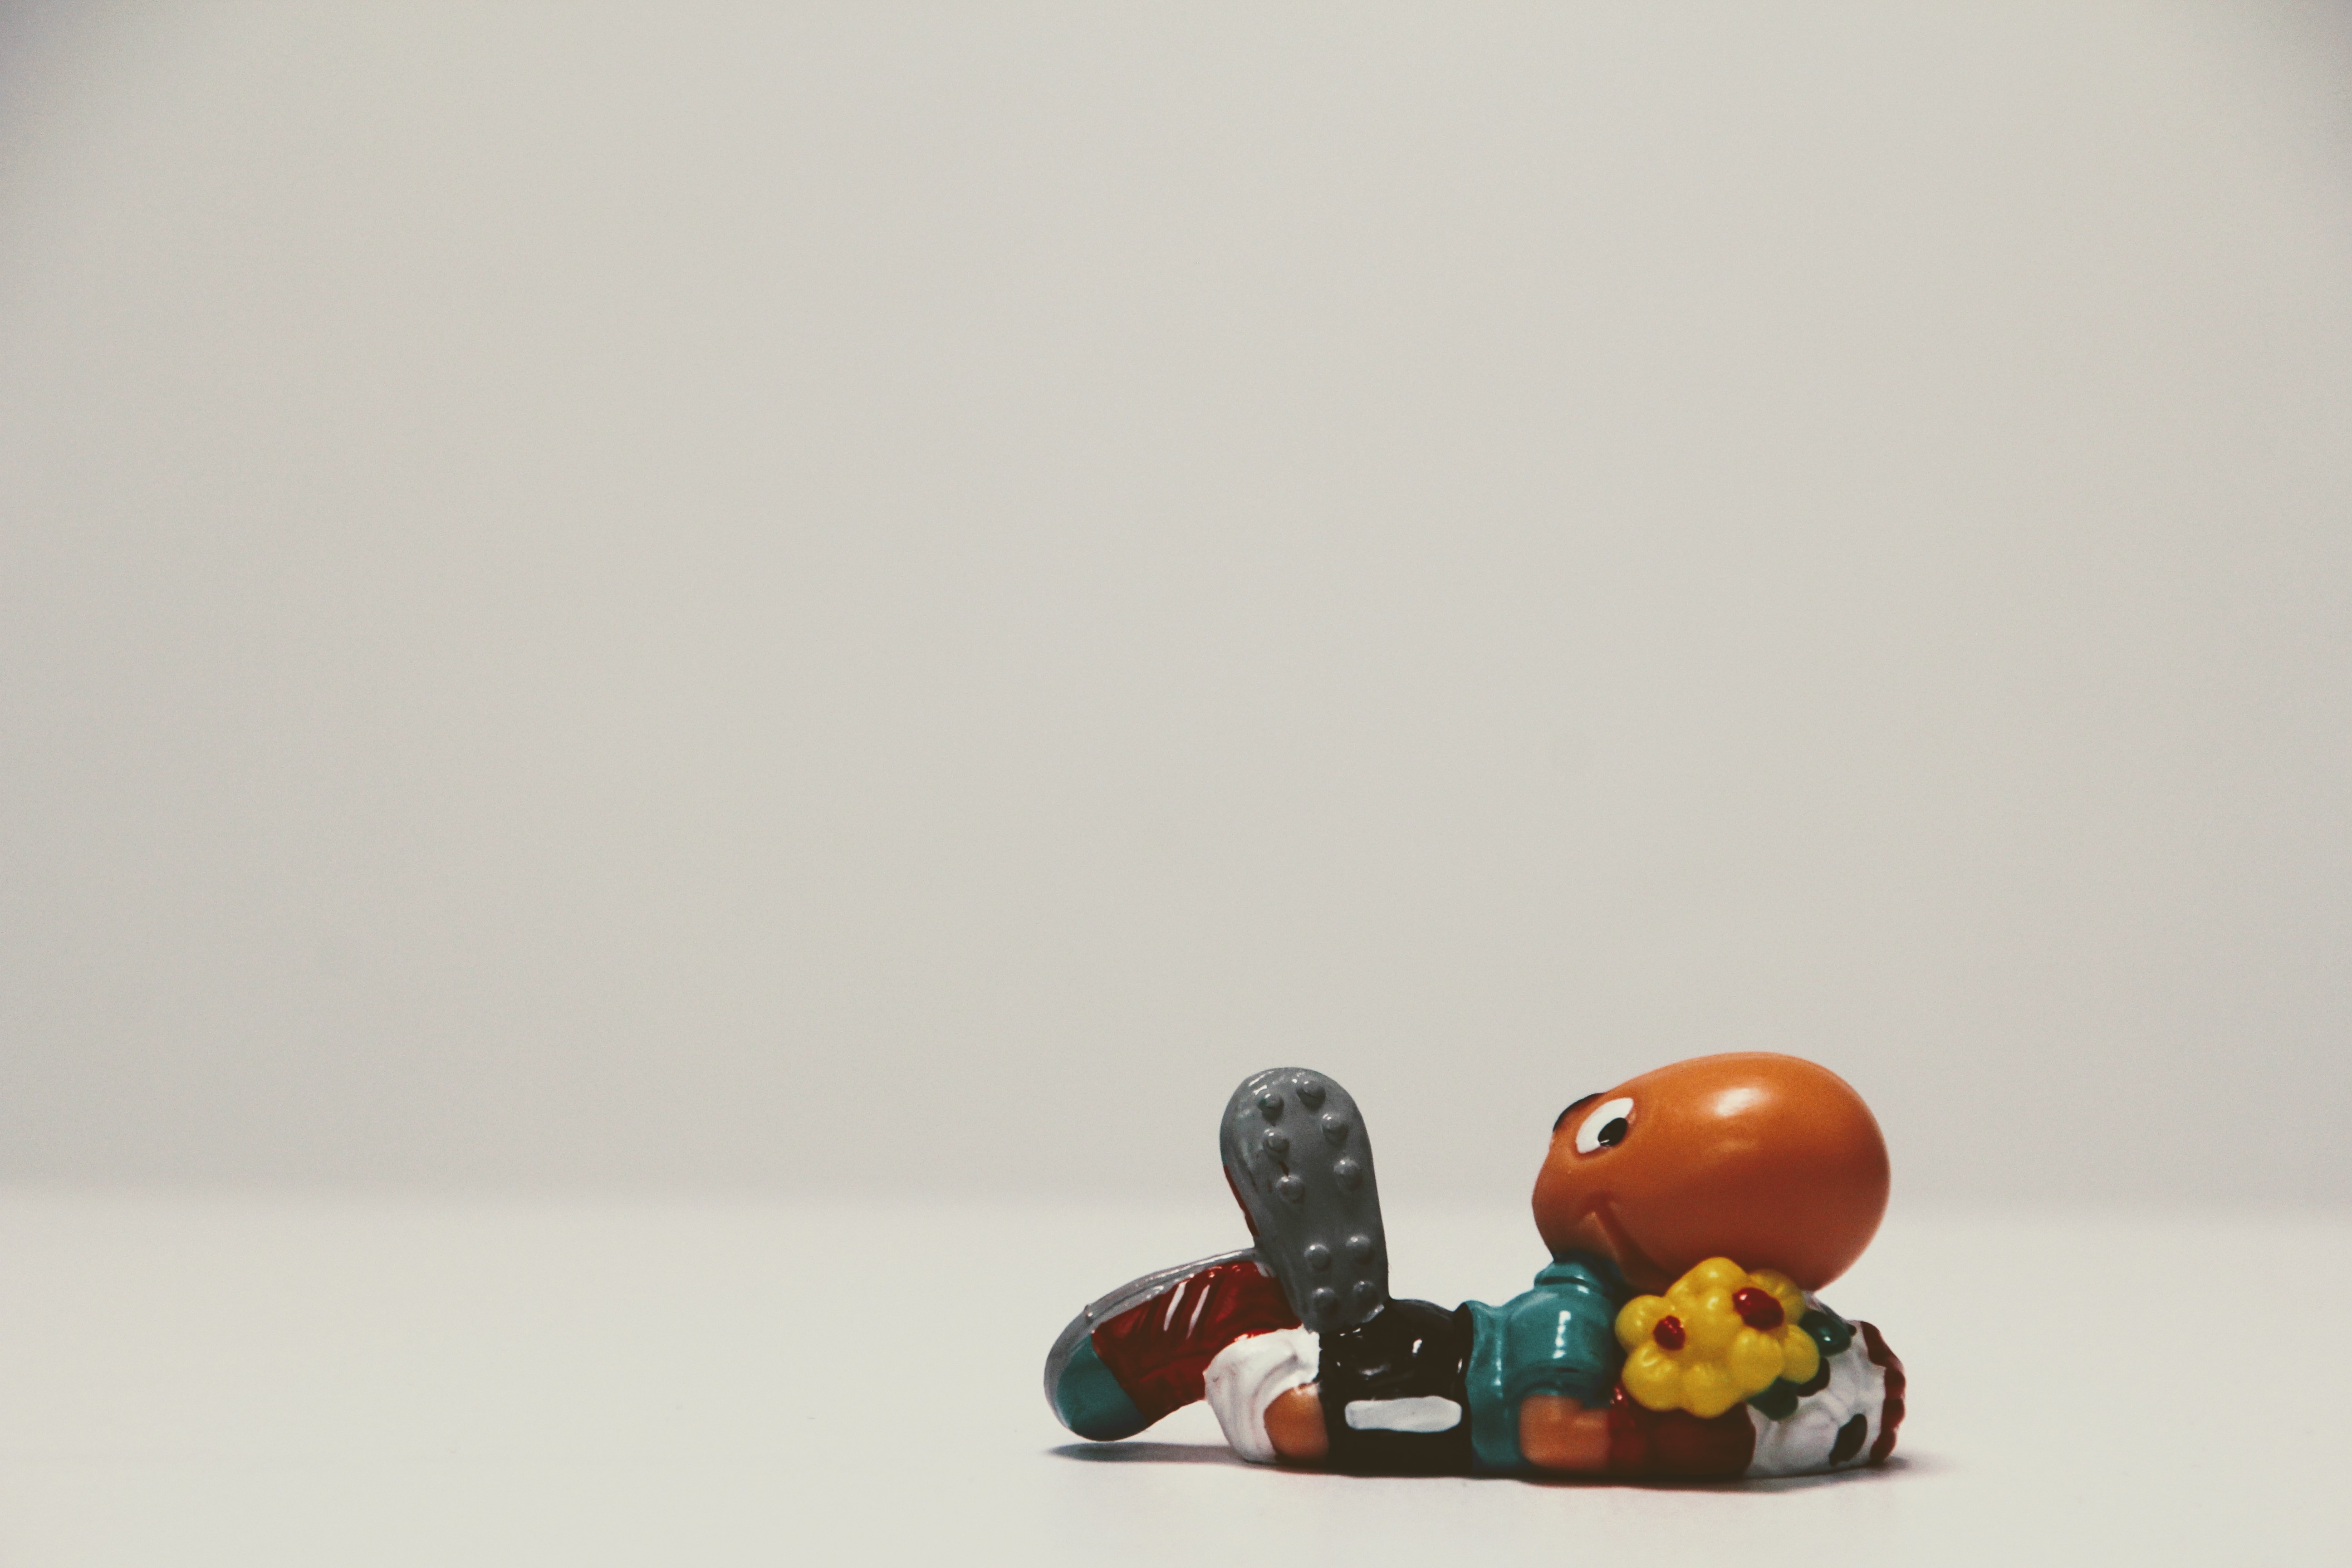
hand, football, toy, figure, football player, berraschungseifigur, bill body